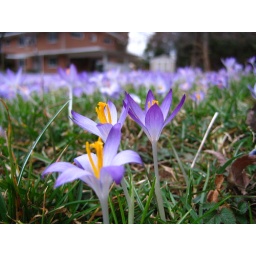
purple white crocuses in the crocus field